Harbour (novel)

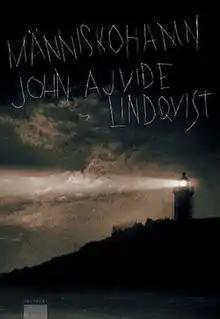
Swedish book cover

Harbour is a 2008 horror/drama novel by Swedish writer John Ajvide Lindqvist about a cursed island called Domarö in the Stockholm archipelago.